Tōin Station

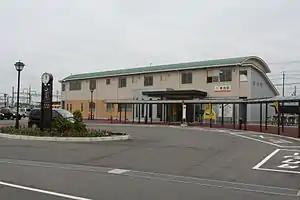
Tōin Station

is a passenger railway station located in the town of Tōin, Mie Prefecture, Japan, operated by the private railway operator Sangi Railway.